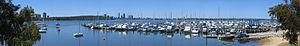
La Swan est un fleuve australien qui coule en Australie-Occidentale et traverse Perth, la capitale de cet État, avant de se jeter dans l'océan Indien à hauteur de Fremantle. Longtemps appelé rivière des Cygnes en français, il fut exploré par le Frison Willem de Vlamingh en 1697 puis reconnu et cartographié en détail par le Français François Heirisson dans le cadre de l'expédition vers les Terres australes emmenée par Nicolas Baudin au début du XIXᵉ siècle.